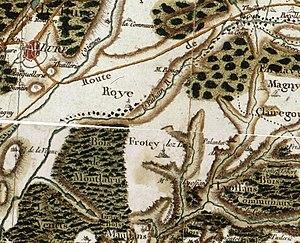
Frotey, Roye et Lure sur la carte de Cassini.
Frotey-lès-Lure est une commune française située dans le département de la Haute-Saône, en région Bourgogne-Franche-Comté.
Palante est une commune française située dans le département de la Haute-Saône, en région Bourgogne-Franche-Comté. Son nom est une anagramme de platane.